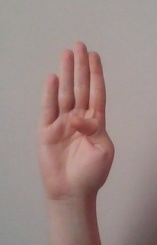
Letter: kaaf